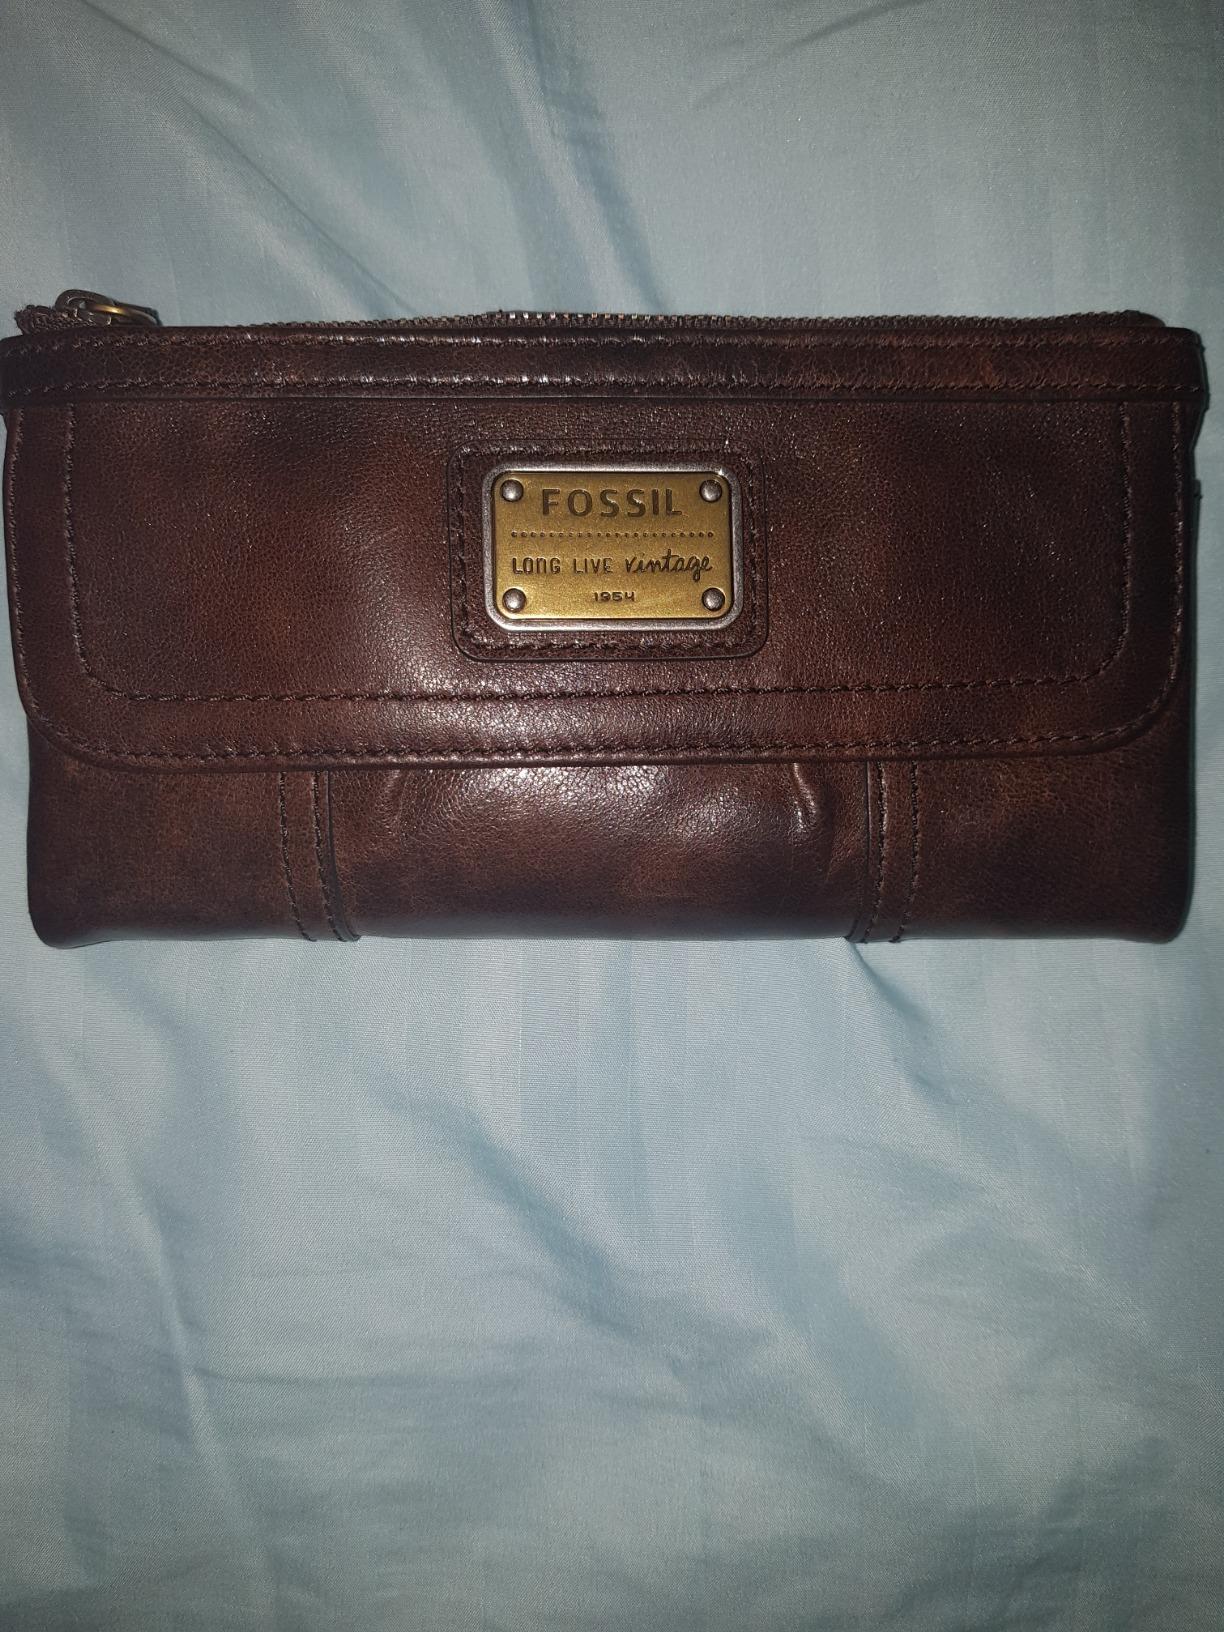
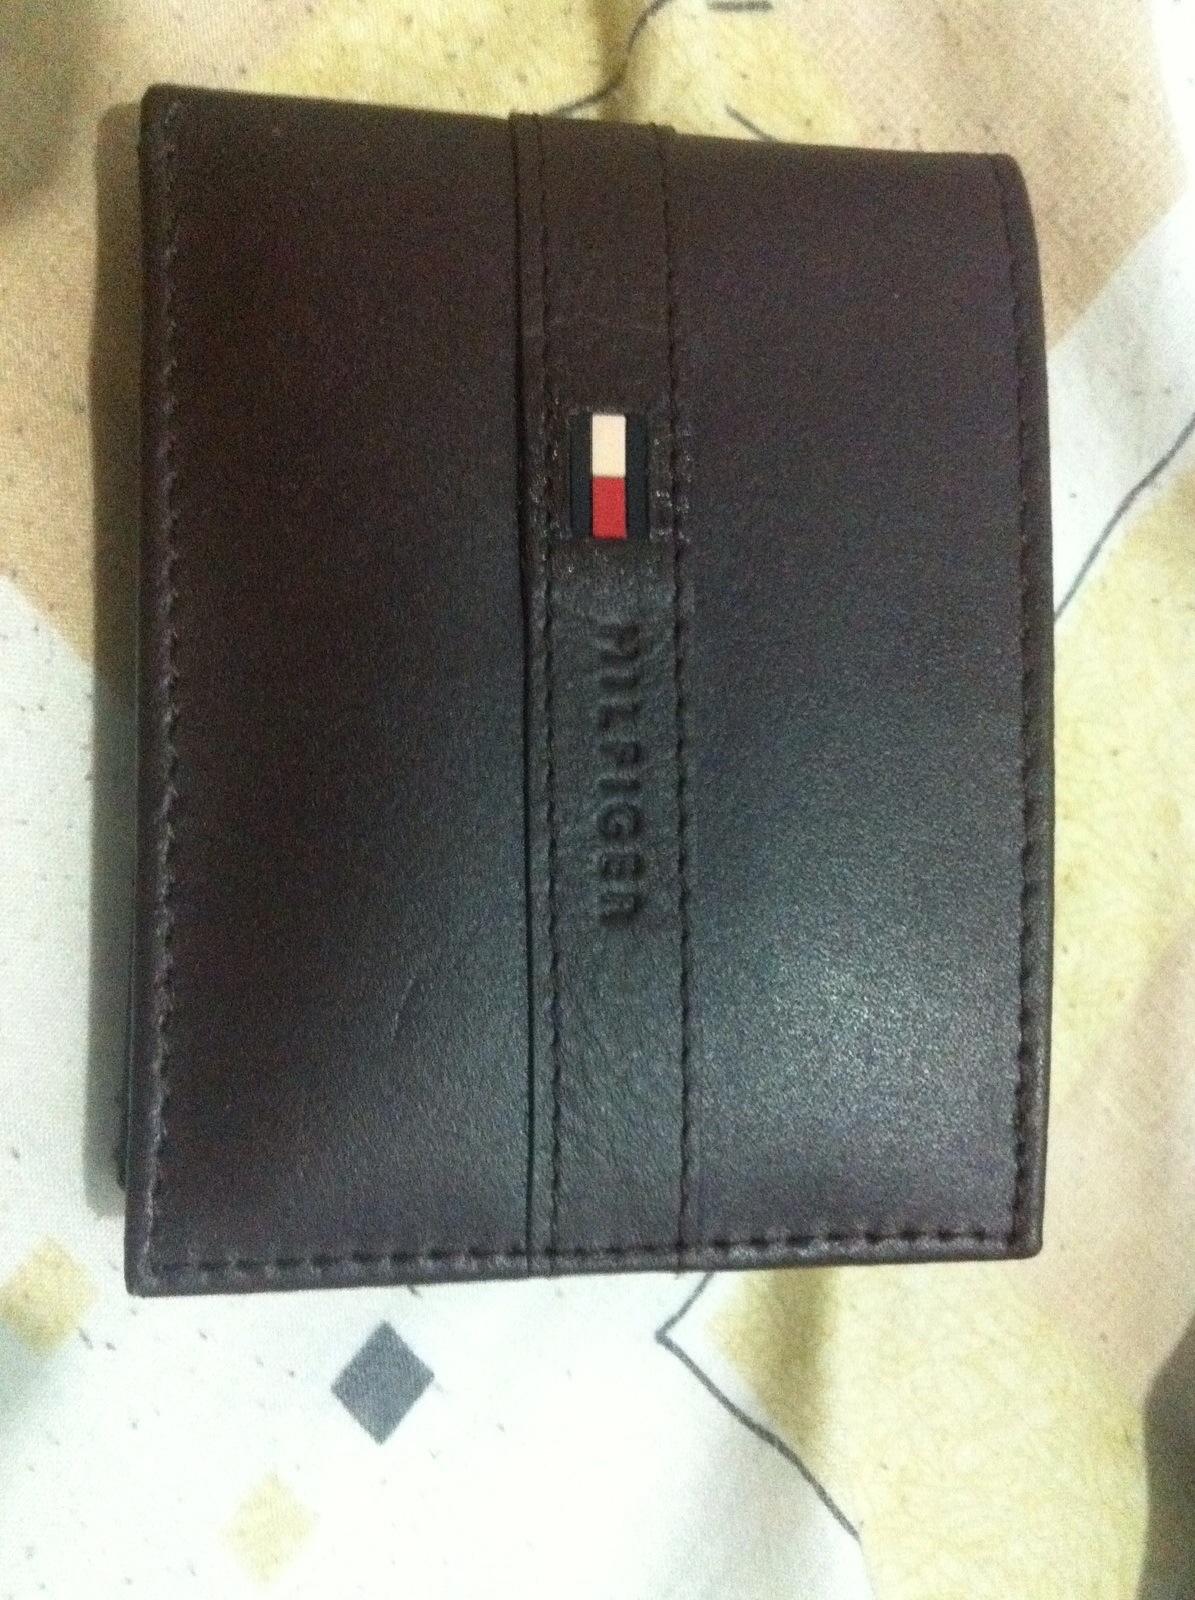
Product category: accessories_wallet
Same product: no